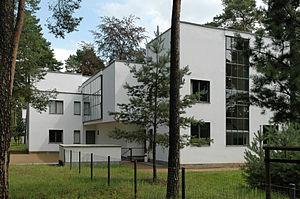
L'Architecture moderne ou Mouvement moderne naît du passage progressif de la campagne à la ville dans un contexte de changements techniques, sociaux et culturels liés à la révolution industrielle. Les conséquences se font sentir dans la construction et l'urbanisme entre la fin du XVIIIᵉ siècle et le début du XIXᵉ siècle et plus précisément dans l'après guerre après Waterloo. Puis une ligne cohérente de pensée se produit pour la première fois en Angleterre avec William Morris en 1860 mais le point crucial du processus qui met la théorie et la pratique face à la réalité est atteint par Walter Gropius en 1919 quand il ouvre le Bauhaus de Weimar. C'est à ce moment que l'on peut parler au sens strict du terme de mouvement moderne.